Sakuddei

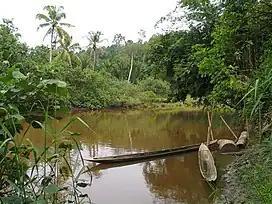
River banks where the Sakuddei reside in Siberut.

Through known history, since the missionaries started conversion of indigenous people into Christianity, the ethnographic profile of the people of Siberut has been closely observed by many anthropologists. The earliest record of the island people is by Sir Thomas Raffles, who after visiting the island in 1821, commented “I made further discoveries in these Islands, where I found a population more likable still and, if possible, still more ingenuous. If I continue in this direction, I may expect somewhere to find the "Garden of Eden", and descendants of our first parents." The first conversion of the indigenous people was started by the Italian Missionaries in 1912, though earlier efforts made from 1911 had resulted in the murder of the missionary named Reverend Mr. Lett in 1916. This is the first reported effort at elimination of the local ethnic culture of shamanism. Some Catholic priests understood the nuances of ethnic culture and adopted many of the ethnic customs such as wearing beads while offering sermons during mass. However, in 1917, J.F.K. Hansen, the Dutch Army Captain, was critical of the pagan customs of the local people and wondered how this custom could be discouraged.